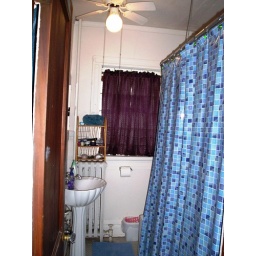
It was hard to get a good angle on this ... the toilet and a cabinet are in the back corner.